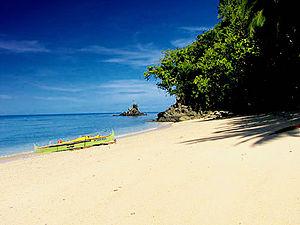
Kiamba est une localité de la province de Sarangani, aux Philippines. En 2015, elle compte 61 058 habitants.